Dominican Convent, Ilanz

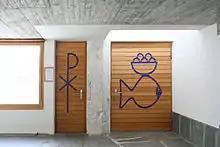
The door to the convent church

The Dominican Convent, Ilanz, the motherhouse of the Congregation of the Ilanz Dominican Sisters, is located on a low hillside across the valley from the little town, roughly 30 km (20 miles) to the west of Chur in the canton of Graubünden, Switzerland.